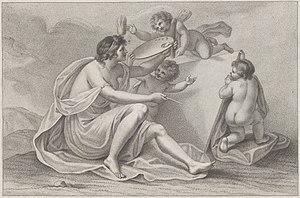
Francesco Bartolozzi d'après Giovanni Battista Cipriani, ""La peinture"", Rijksmuseum, Amsterdam, inv. RP-P-1942-394."
Le pointillé est un procédé de gravure en taille-douce.